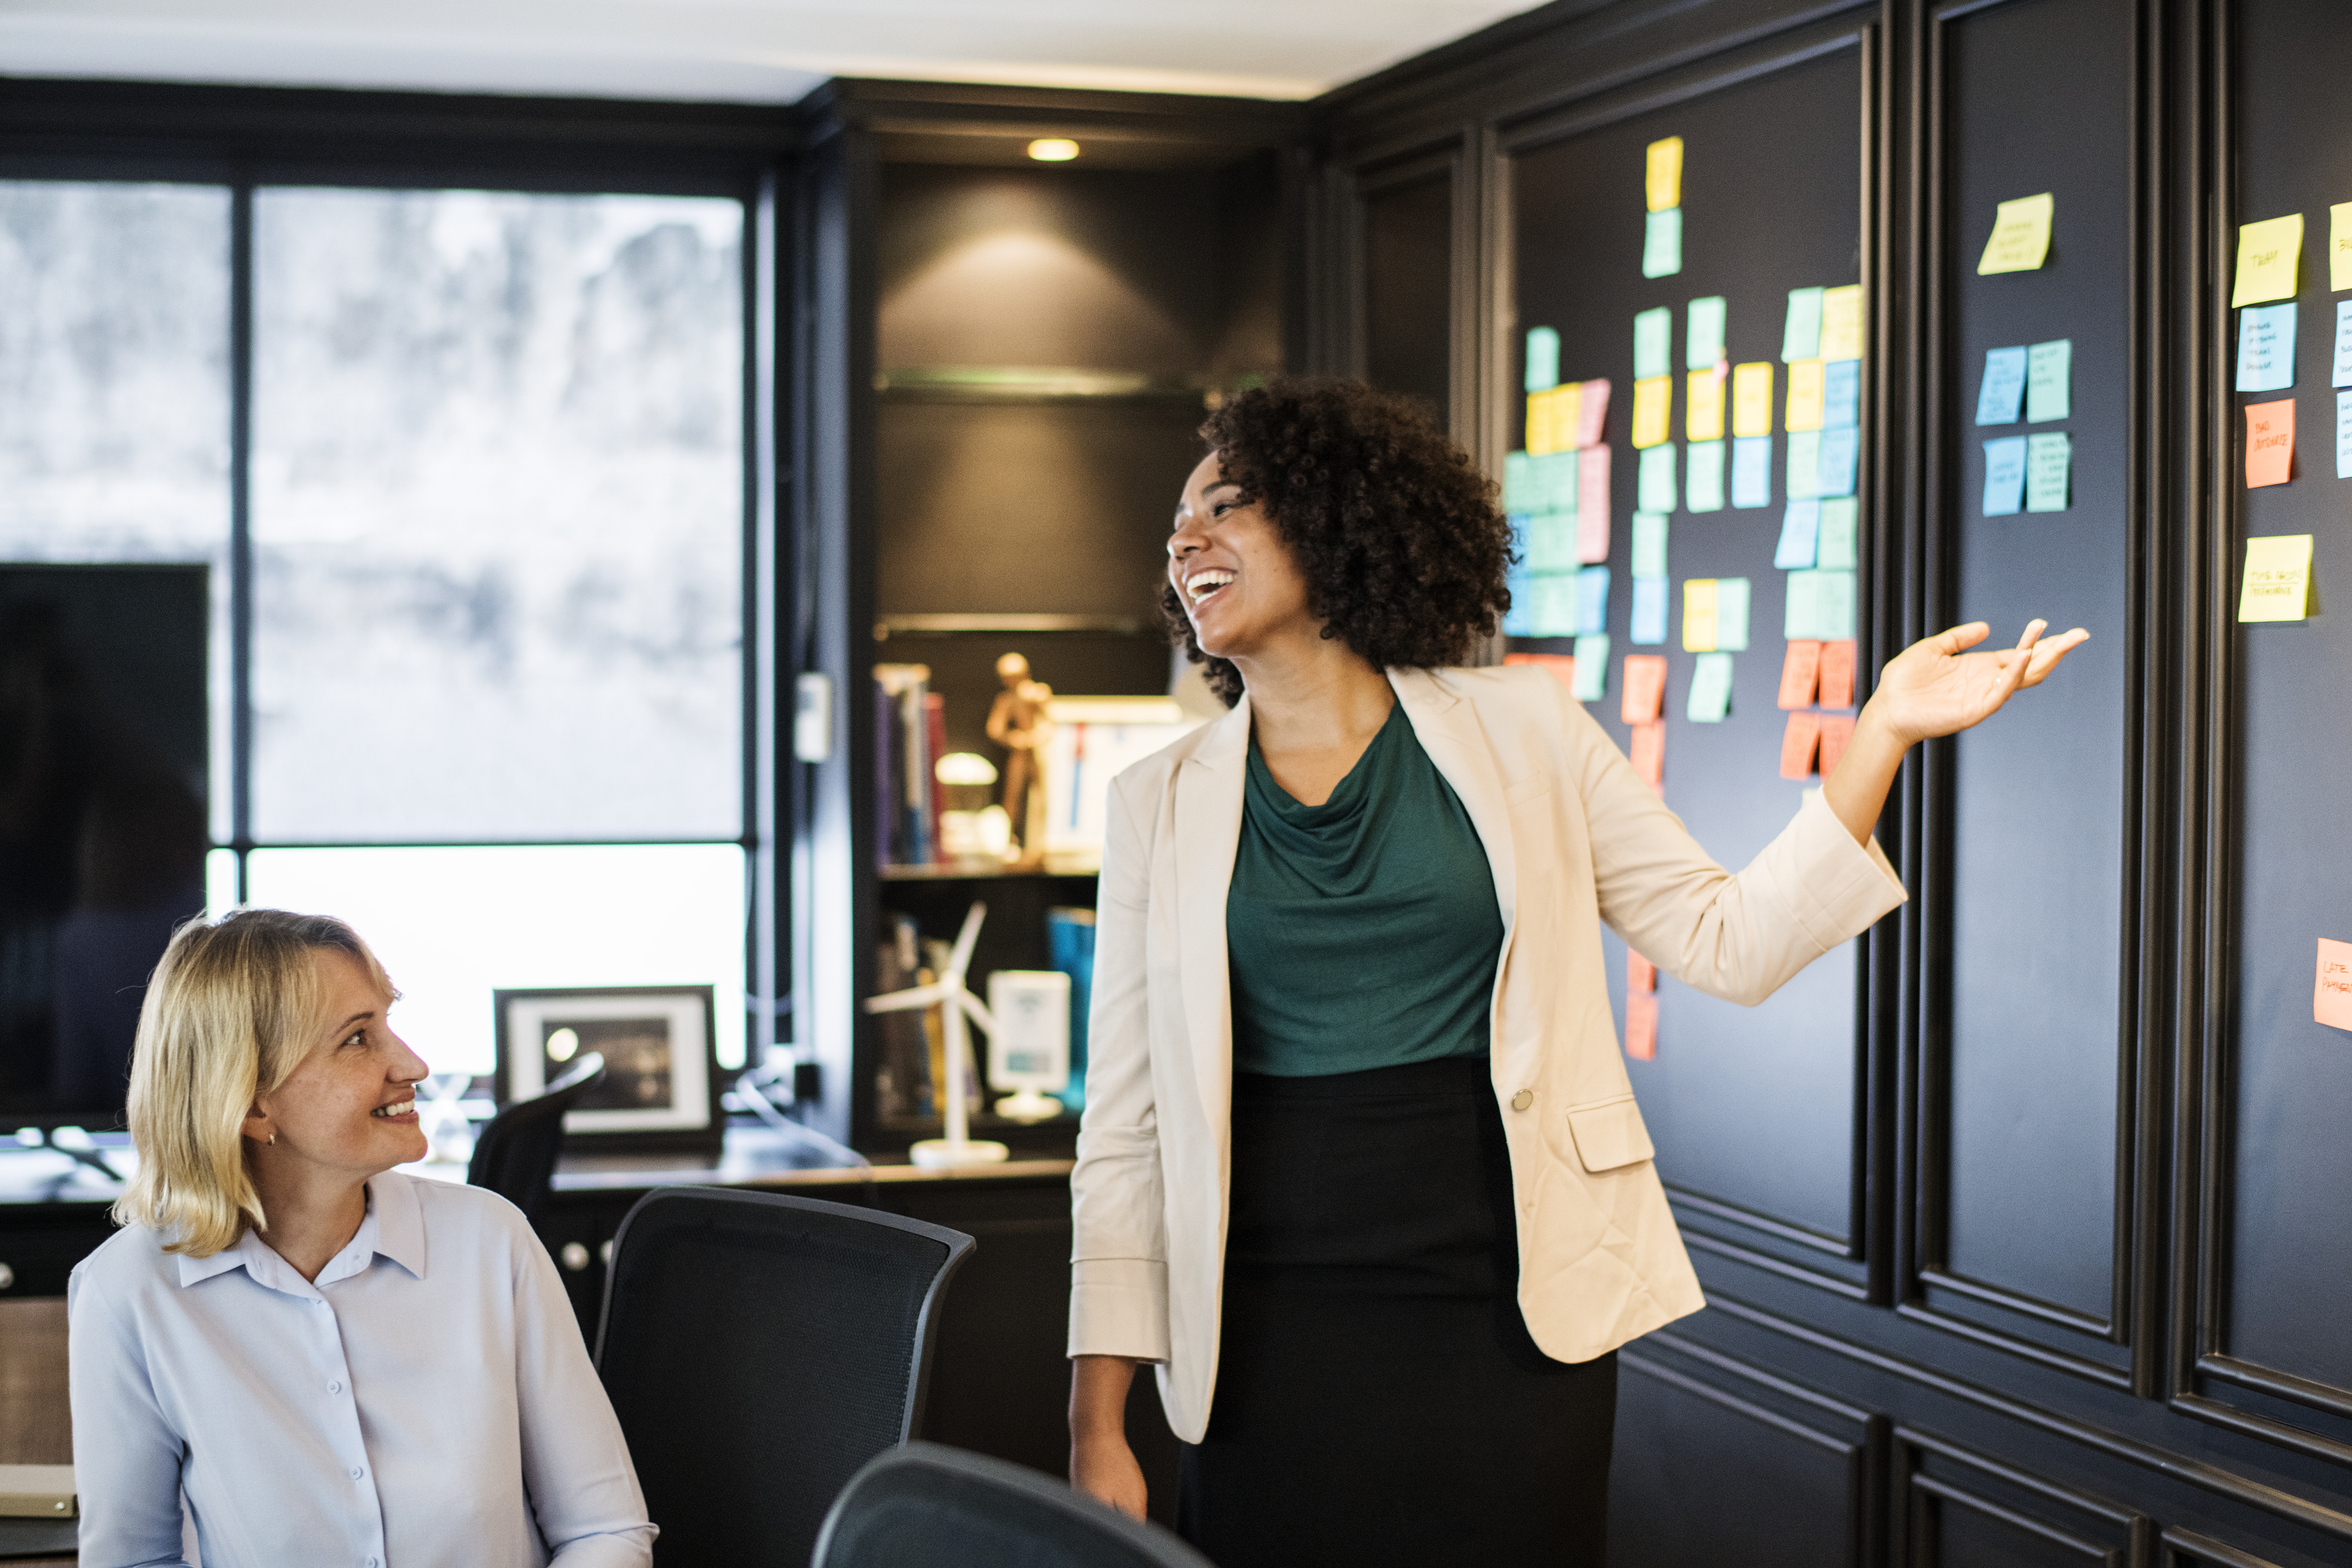
african american, african descent, afro, american, analyzing, black, blond, board, brainstorming, briefing, business, businesspeople, businesswoman, caucasian, cheerful, colleagues, communication, concentration, coworker, creative, discussing, discussion, diverse, european, group, happiness, ideas, indoors, information, looking, meeting, meeting room, multicolored, note, office, pointing, presentation, professional, smiling, sticky note, sticky notepaper, team, teamwork, togetherness, wall, westerner, woman, workplace, conversation, job, girl